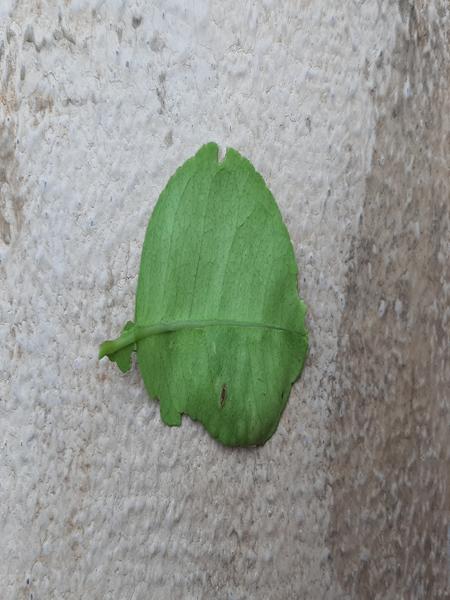
Plant: Lemon